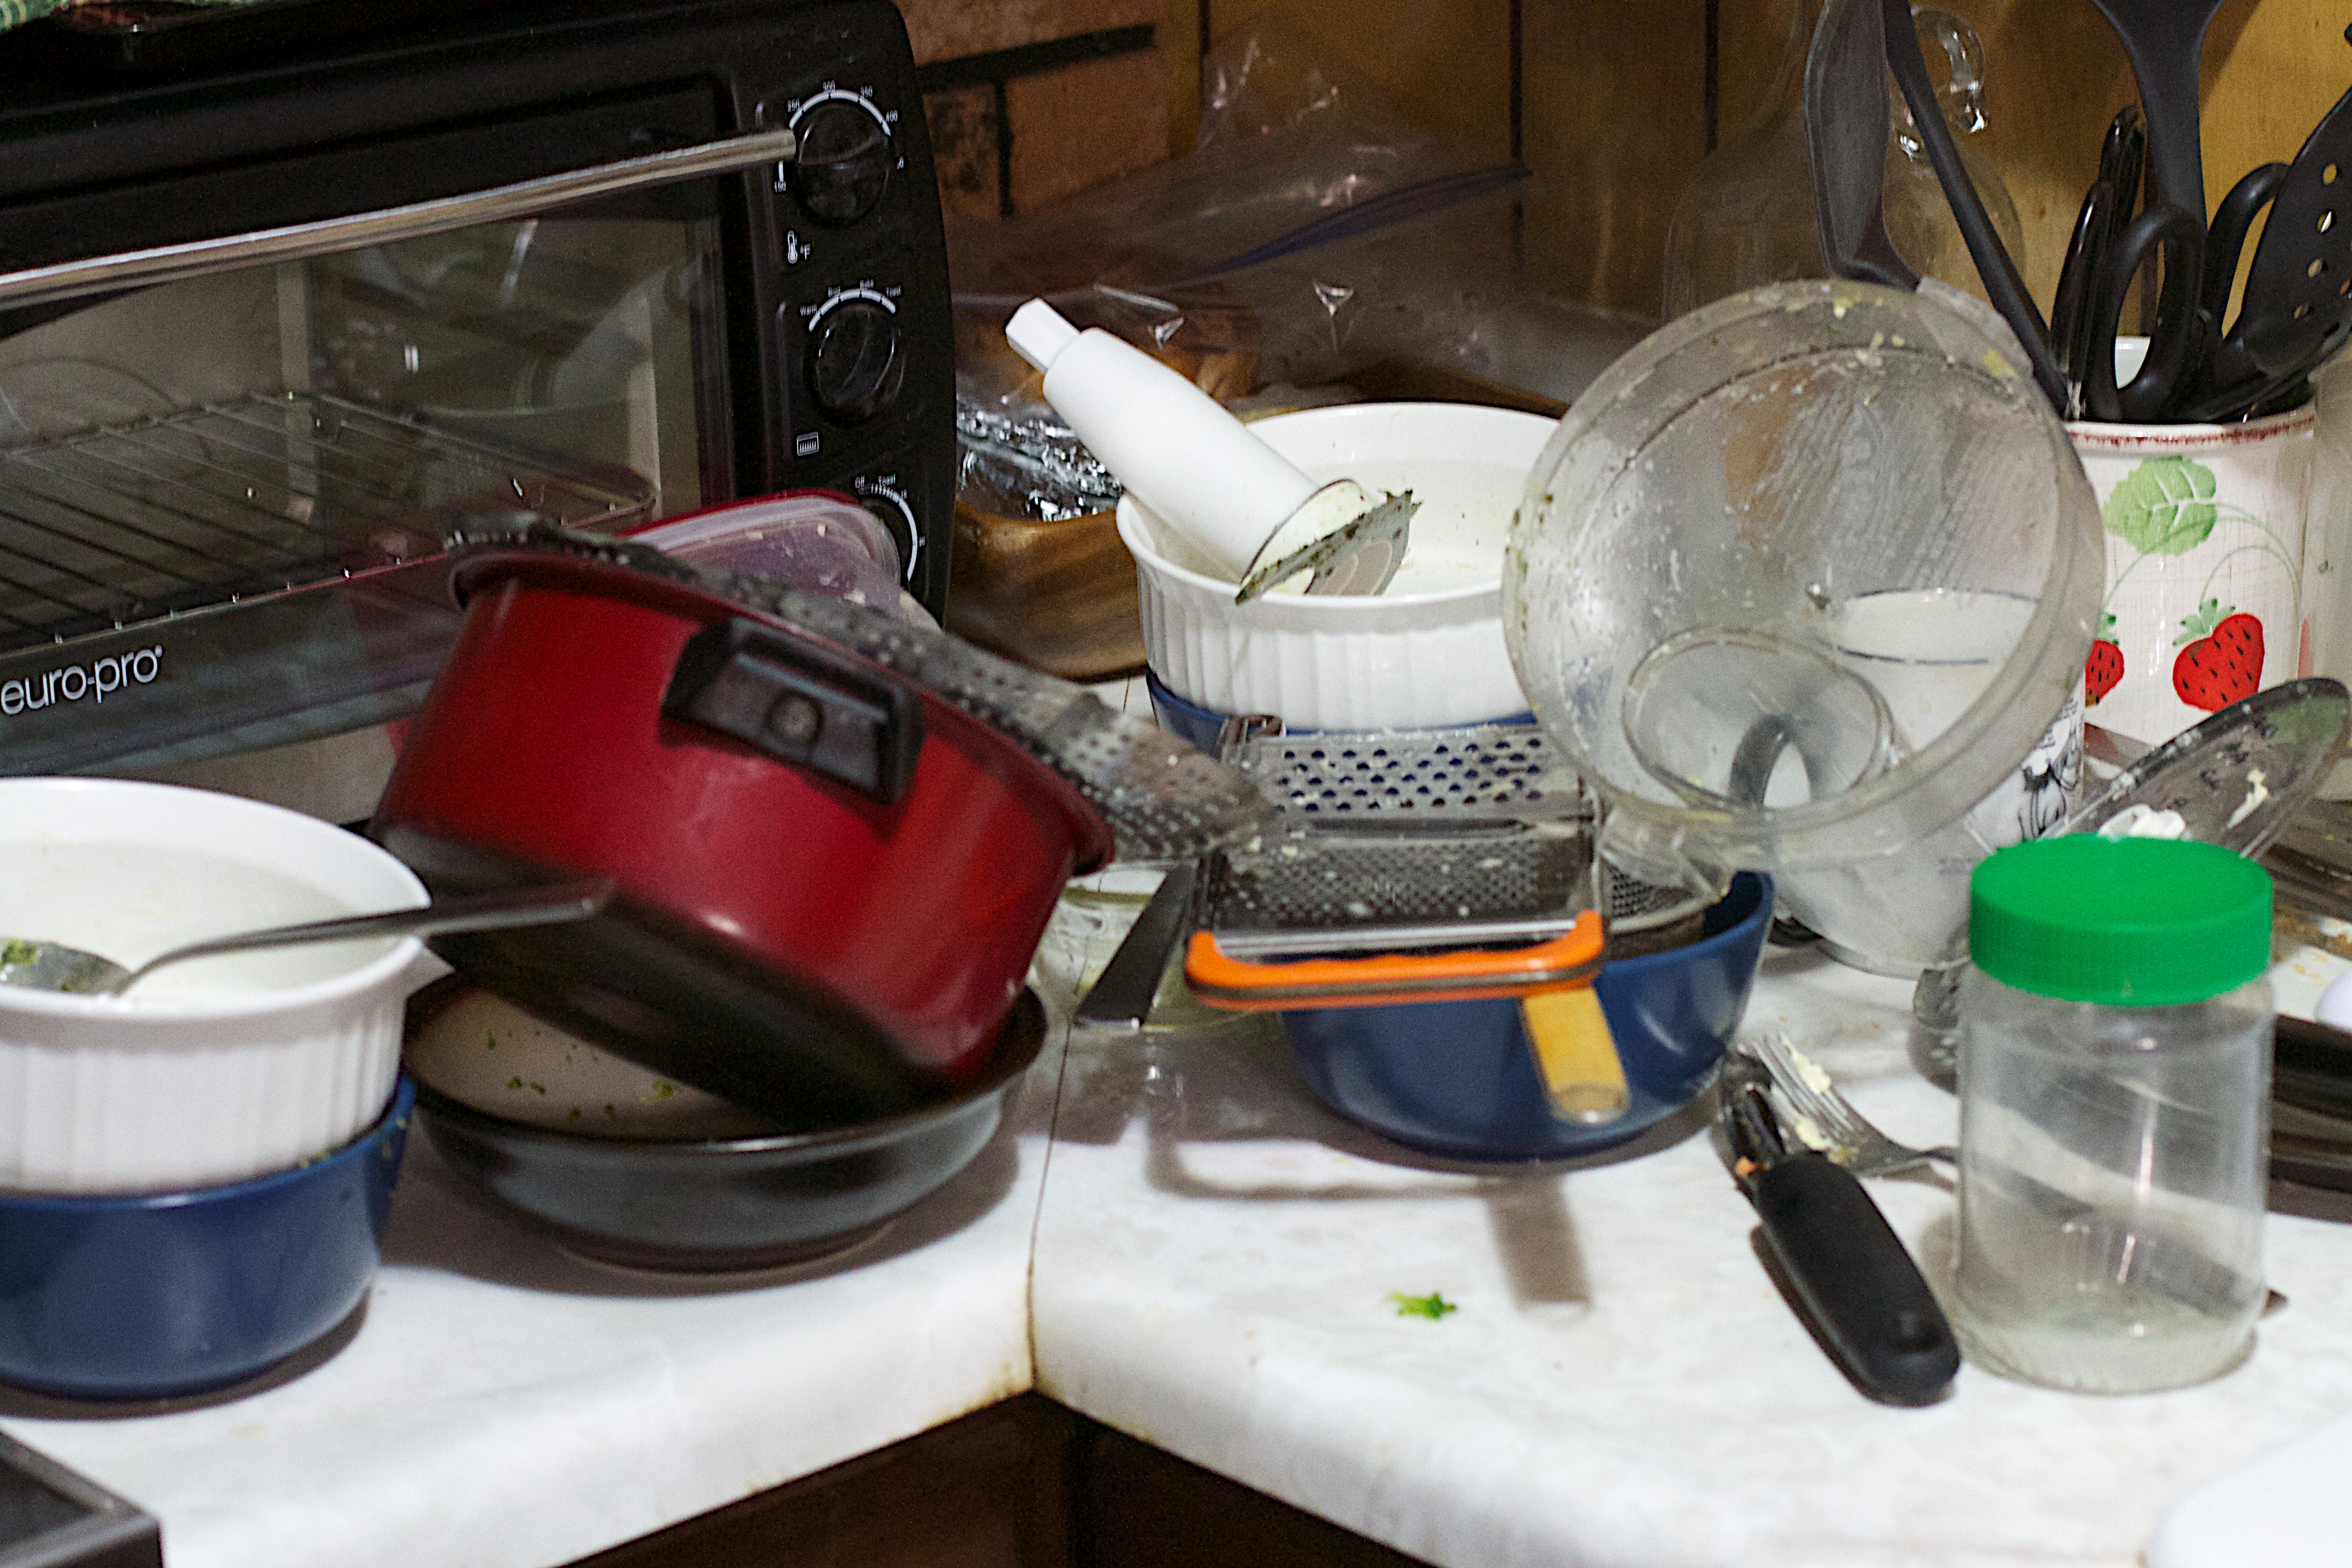
glass, meal, food, room